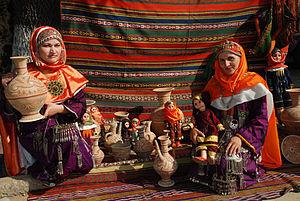
Les Laks constituent un des peuples nord-caucasiens du Daghestan.